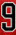
Number: 9